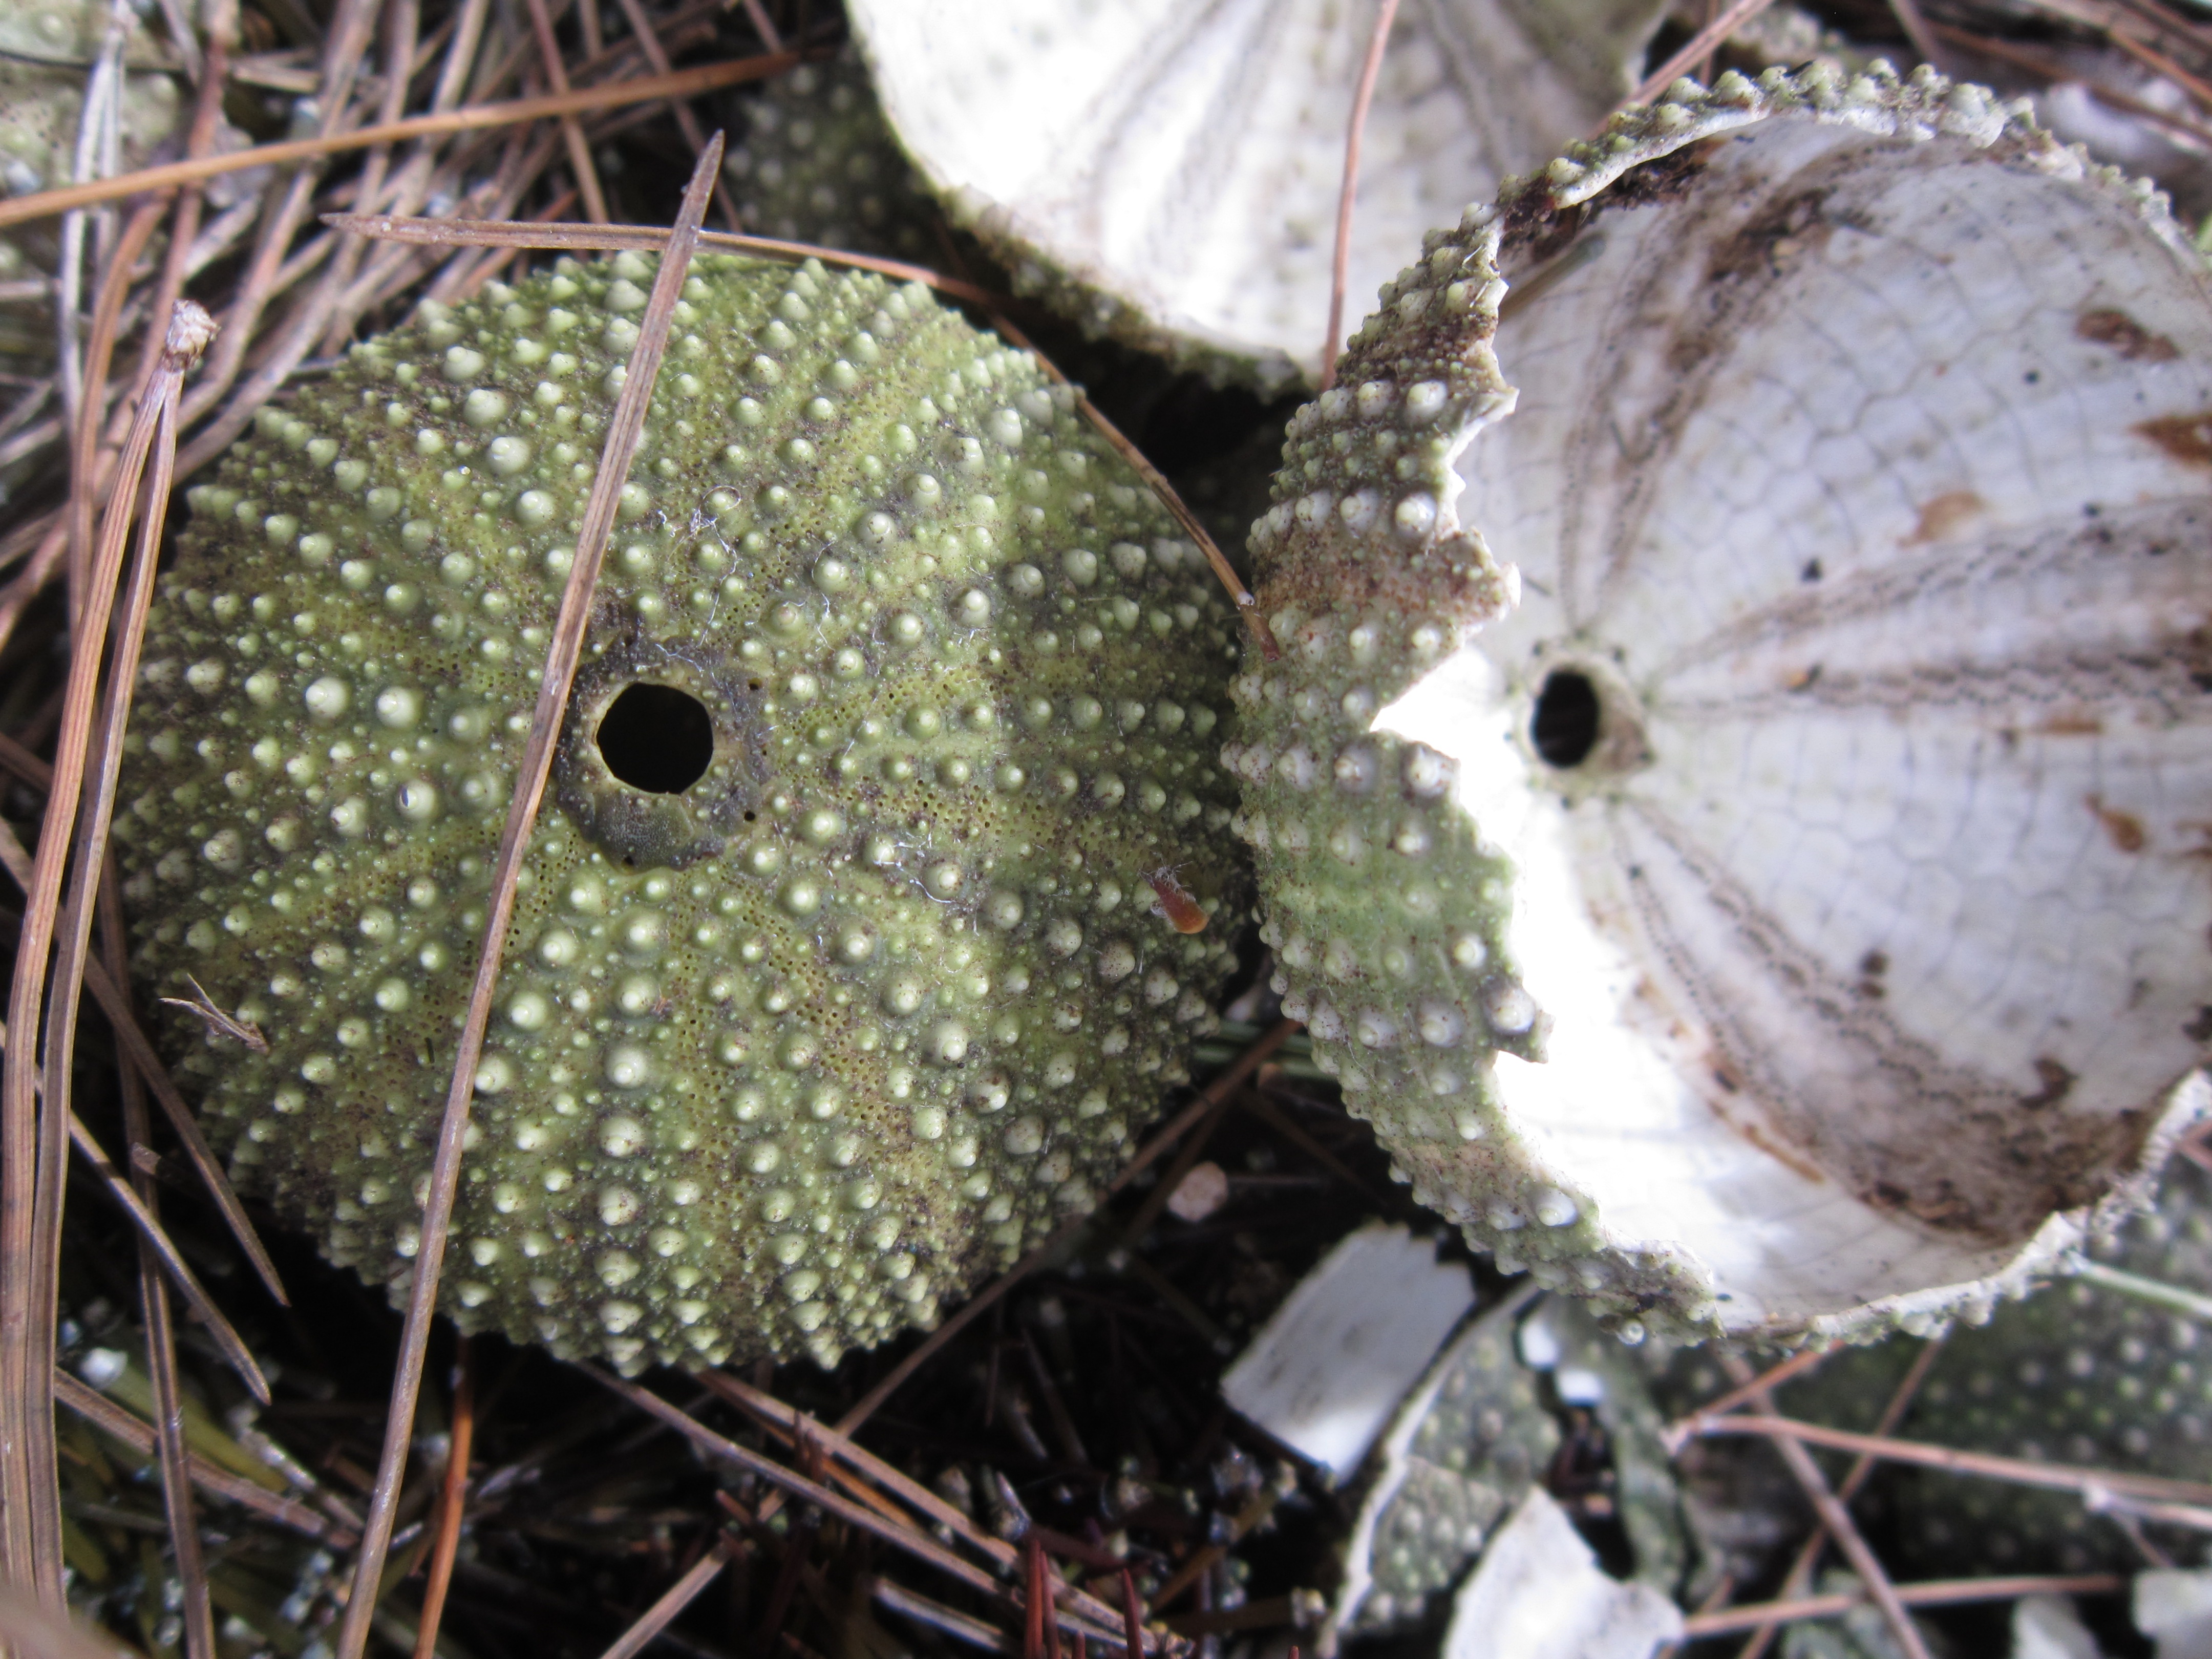
cactus, plant, leaf, flower, old, produce, frame, botany, empty, flora, fauna, lime, waste, bleached, used, macro photography, flowering plant, thrown away, sea urchins, skeleton sea urchin, land plant, thorns spines and prickles